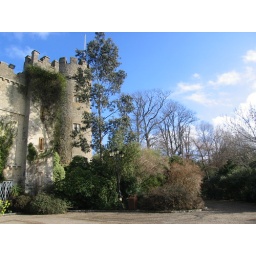
One of the tower of the beautiful castle of Malahy, near Dublin (Ireland)